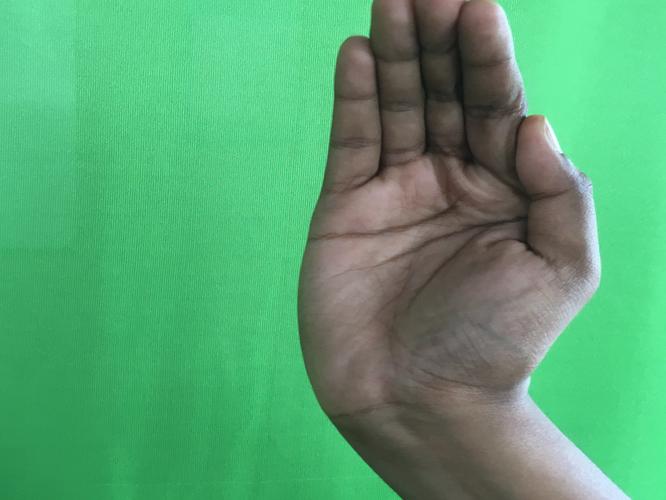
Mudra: Sarpasirsha
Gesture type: single_hand